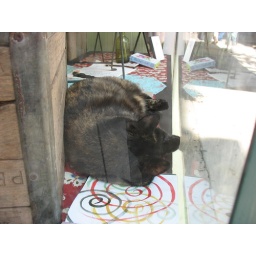
cat in a shop window